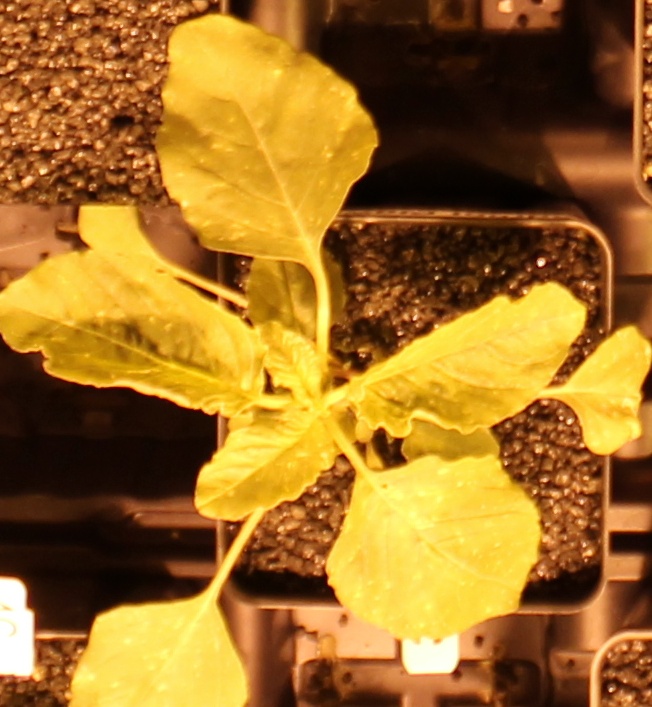
Label: Redroot Pigweed